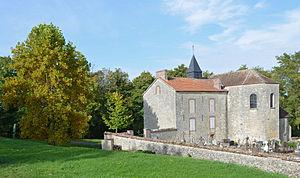
Eglise de Soisy-Bouy, Seine-et-Marne, Ile de France, France
Soisy-Bouy est une commune française située dans le département de Seine-et-Marne, en région Île-de-France.